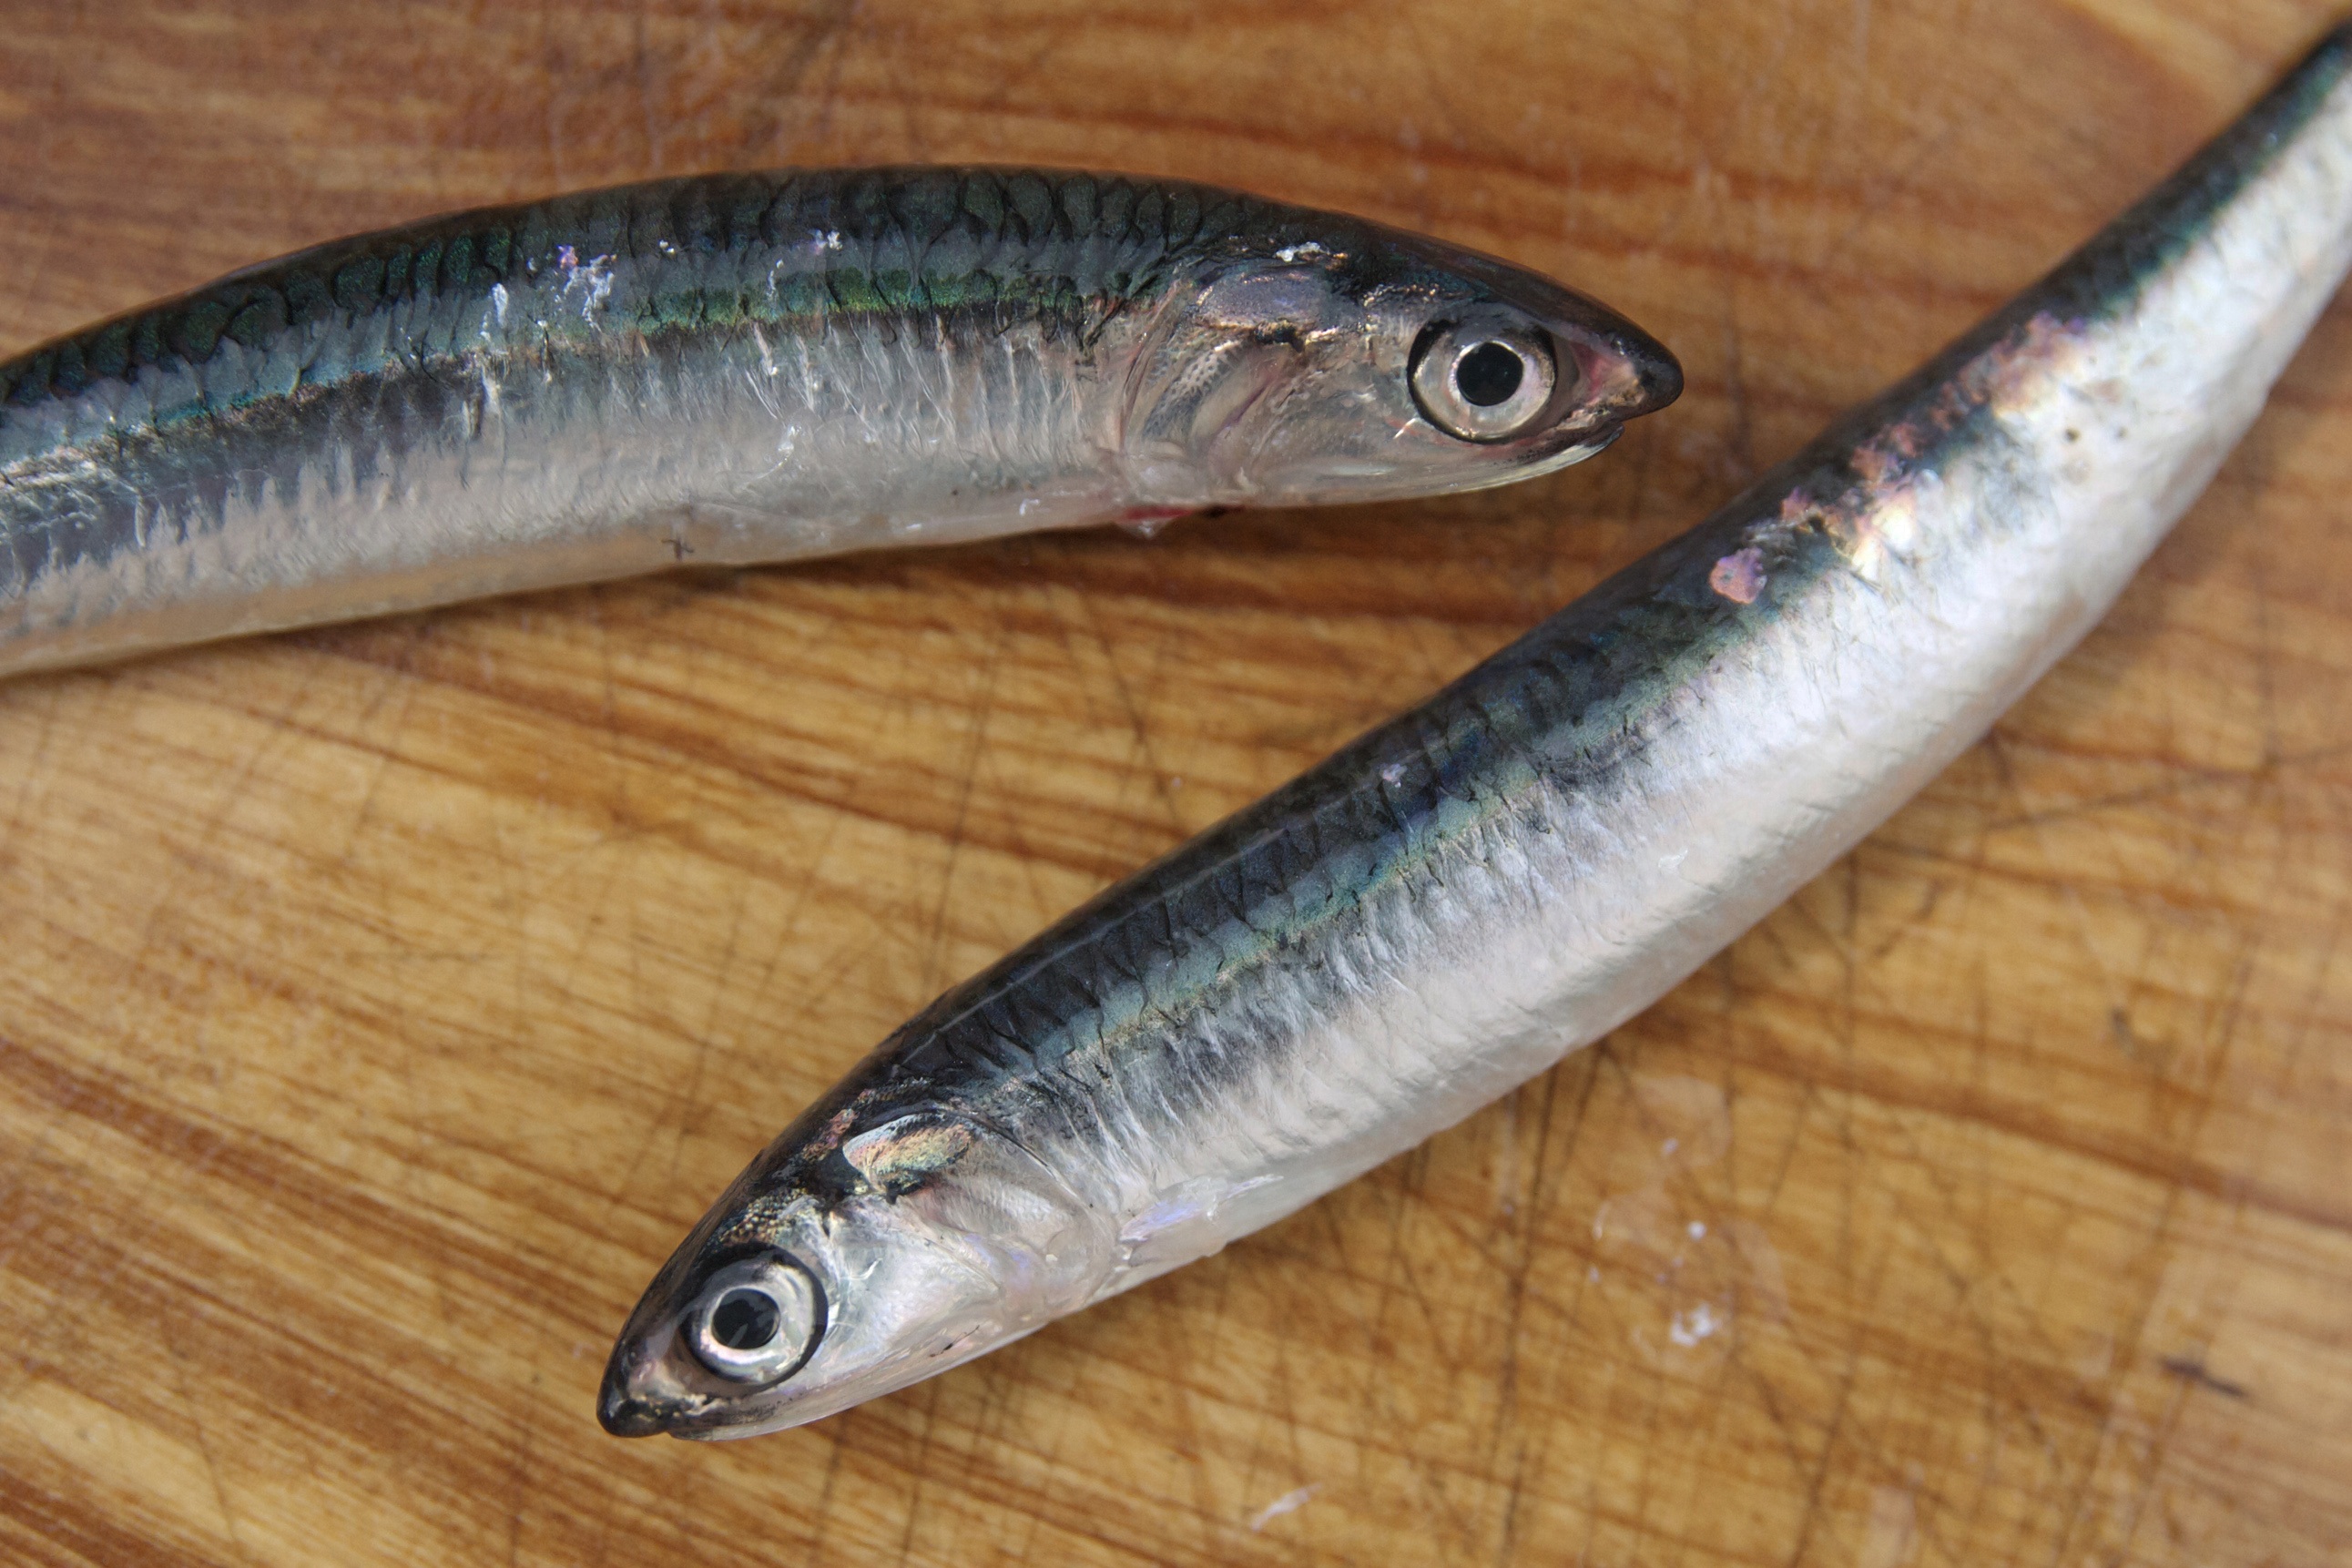
fresh, fish, sardine, marine, vertebrate, cutting board, milkfish, herring, sardinia, mackerel, forage fish, oily fish, sauries, pacific saury